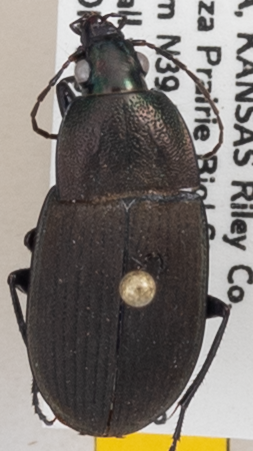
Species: Chlaenius tomentosus
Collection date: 2020-07-15
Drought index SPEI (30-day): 0.444
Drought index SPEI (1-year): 0.8
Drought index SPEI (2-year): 2.09